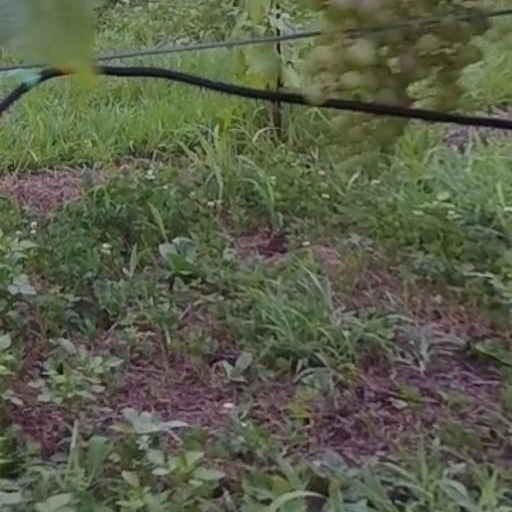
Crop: grape